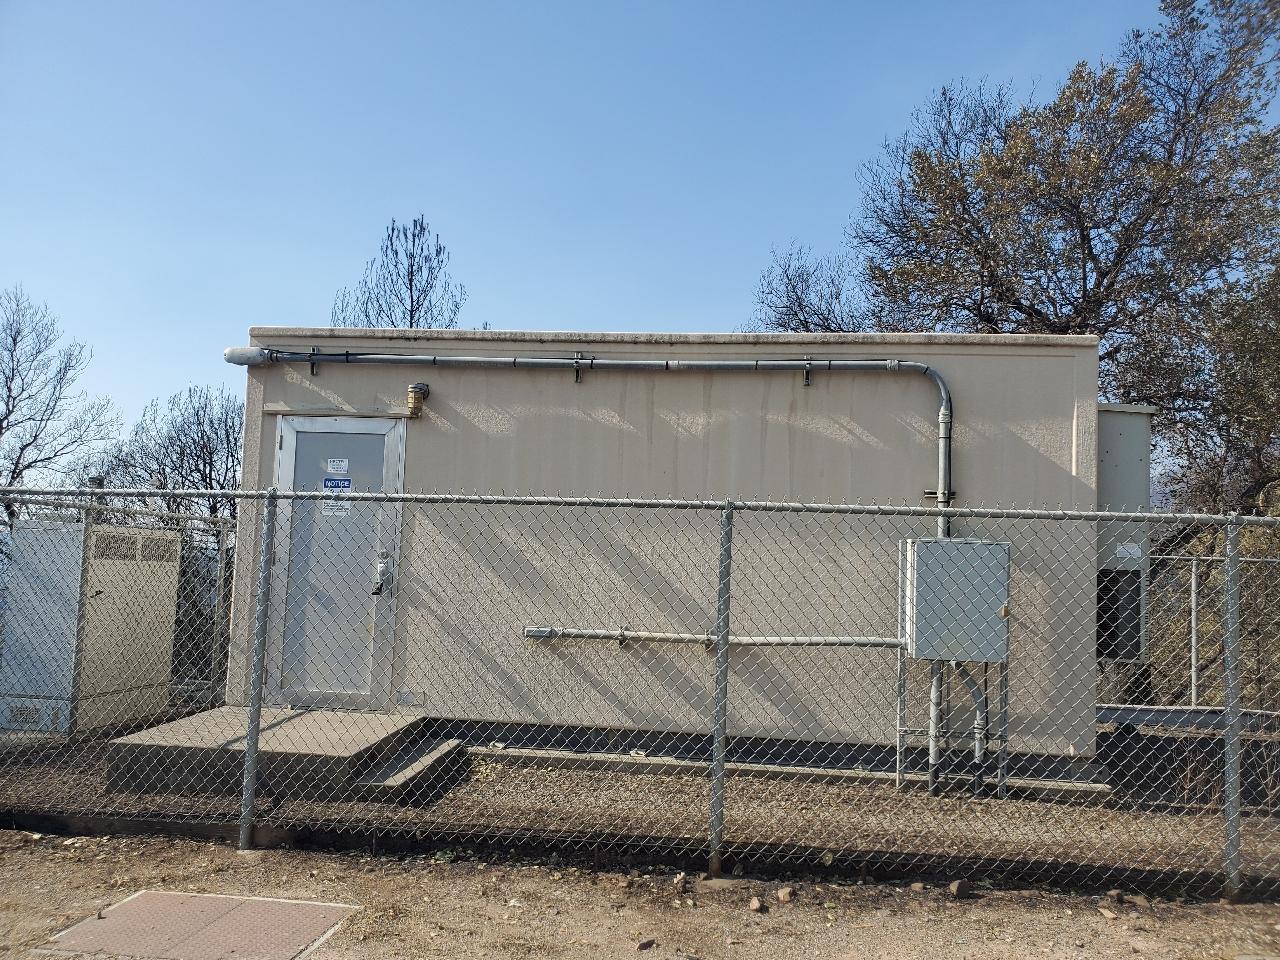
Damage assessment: no_damage